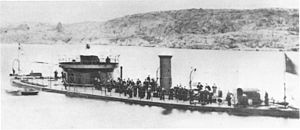
Kystpanserskib / Lande og skibe
Kystpanserskibe var krigsskibe, der var beregnet til tjeneste i kystnære farvande. Lige som de søgående panserskibe var de beskyttet af panser, men de adskilte sig ved at have lavere rækkevidde og fart. Denne prioritering betød, at man med et lille deplacement kunne få skibe med stor slagkraft og god beskyttelse. De var typisk mindre end de søgående panserskibe og havde deplacementer fra 1.000 til 8.000 tons.